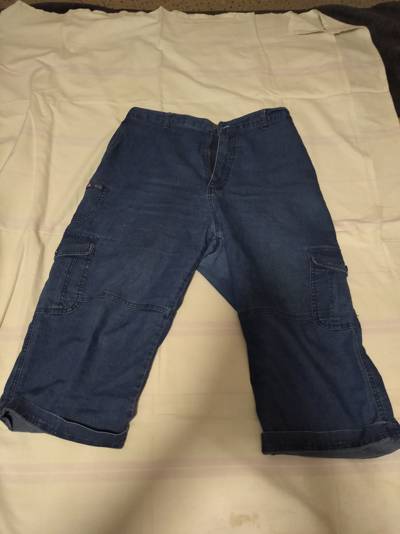
Waste category: clothes